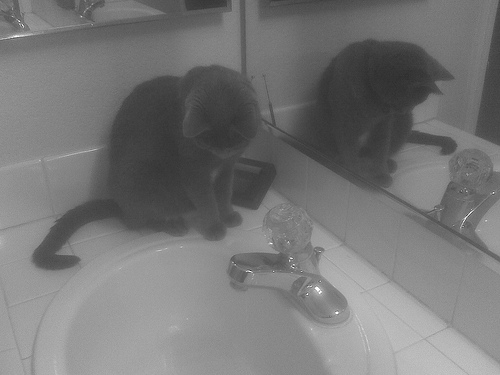
question: これは何ですか？
answer: ネコです。

question: 何色のネコですか？
answer: 黒です。

question: どんな場所ですか？
answer: 洗面所です。

question: 洗面台はどんな色ですか？
answer: 白です。

question: ネコは何匹いますか？
answer: 一匹です。

question: ネコは何をしていますか？
answer: 洗面ボウルを見ています。

question: 鏡はどこにありますか？
answer: 右手にあります。

question: ネコのしっぽはどこにありますか？
answer: 鏡と逆、左にあります。